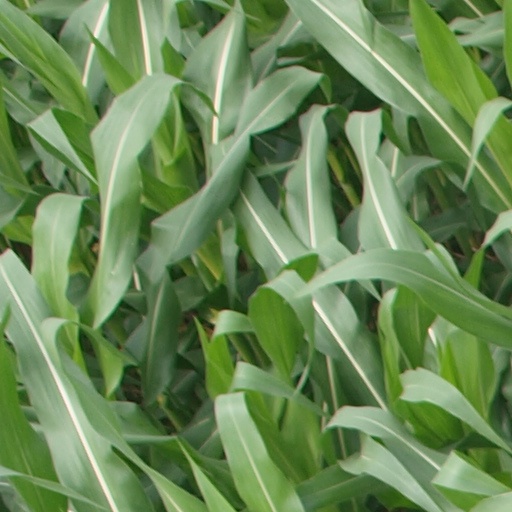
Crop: maize; corn